Pope Victor III

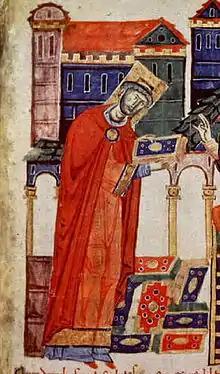
Desiderius of Montecassino in a contemporary manuscript

Pope Victor III ( 1026 – 16 September 1087), born Dauferio Epifani Del Zotto, was the head of the Catholic Church and ruler of the Papal States from 24 May 1086 to his death. He was the successor of Pope Gregory VII, yet his pontificate is far less notable than his time as Desiderio da Montecassino, the great abbot of Monte Cassino. He is the most recent lawfully elected pope to have taken the pontifical name "Victor".